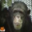
Label: chimpanzee